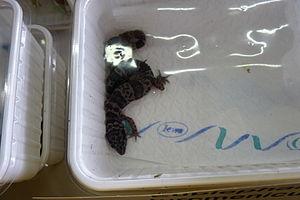
Eublepharis turcmenicus en captivité.
Eublepharis turcmenicus est une espèce de geckos de la famille des Eublepharidae.